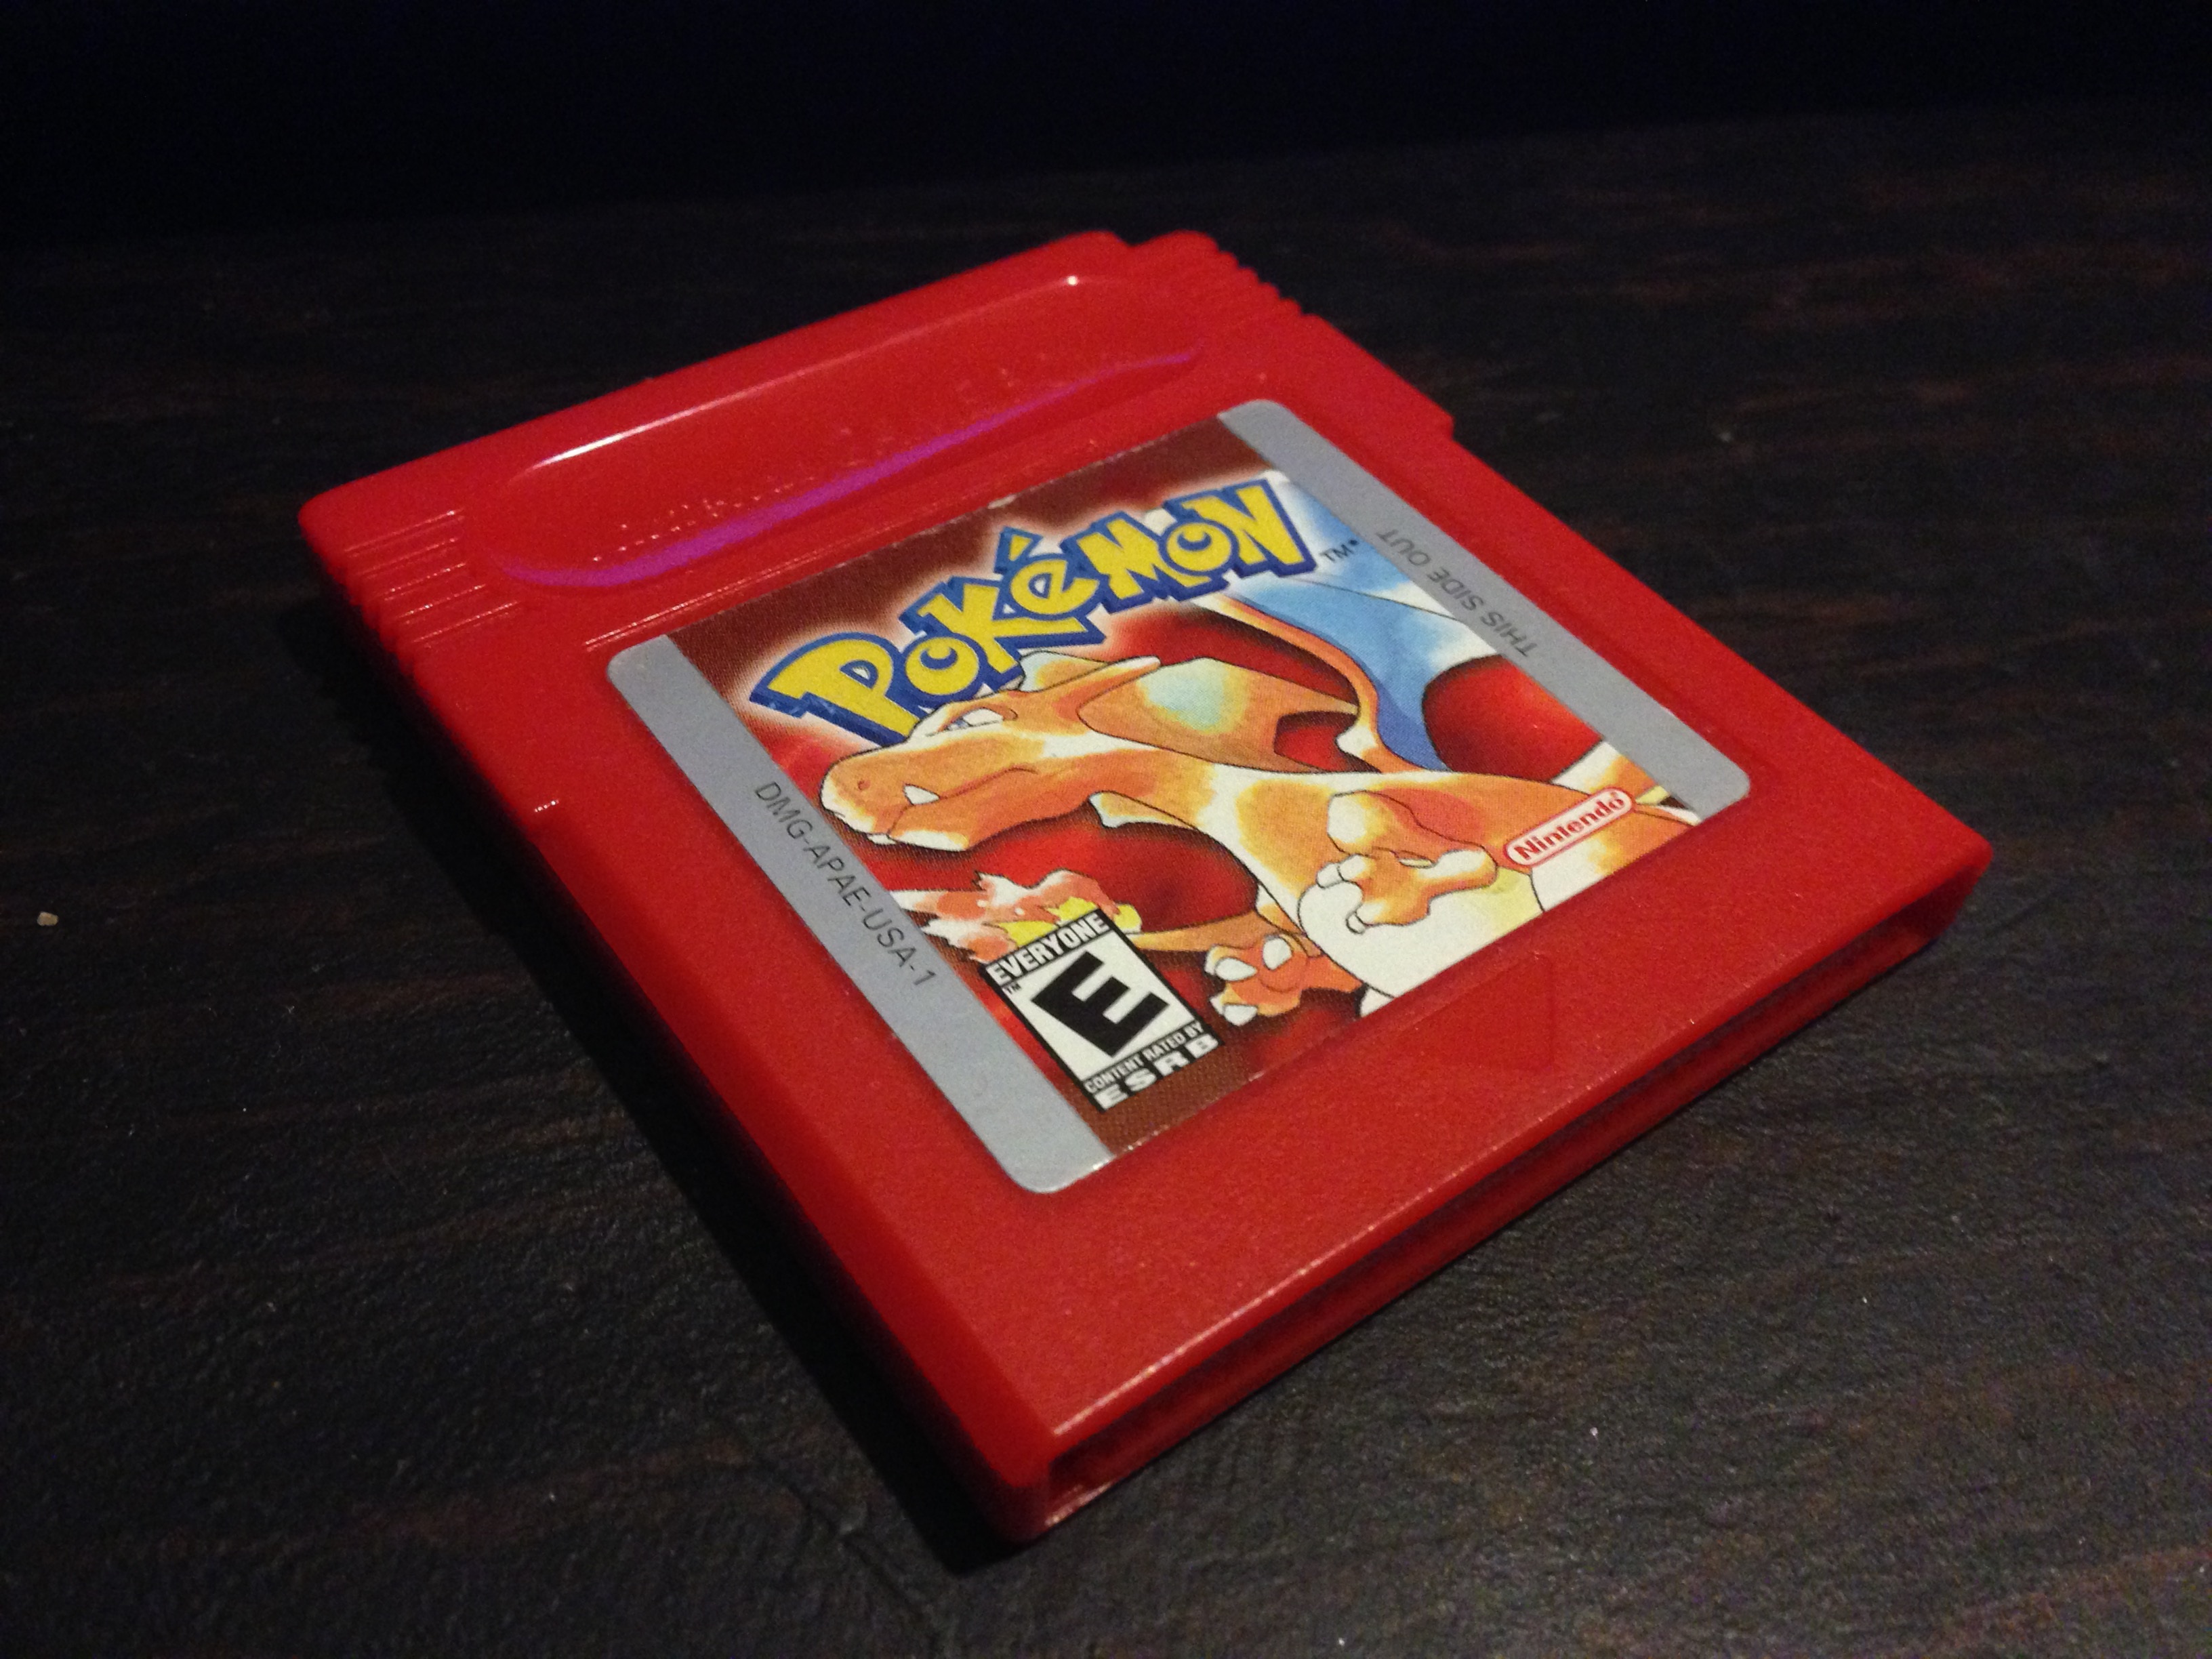
technology, game, video game, red, gadget, pokemon go, pokemon, nintendo, cartridge, pocket monster, gameboy, charizard, pokemon red, gotta catch them all, gameboy color, electronic device